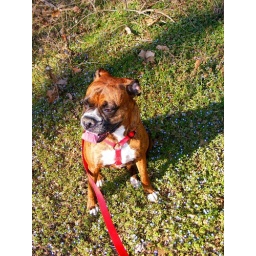
Sadie resting in a patch of tiny blue flowers of of the trail on War Eagle Creek.